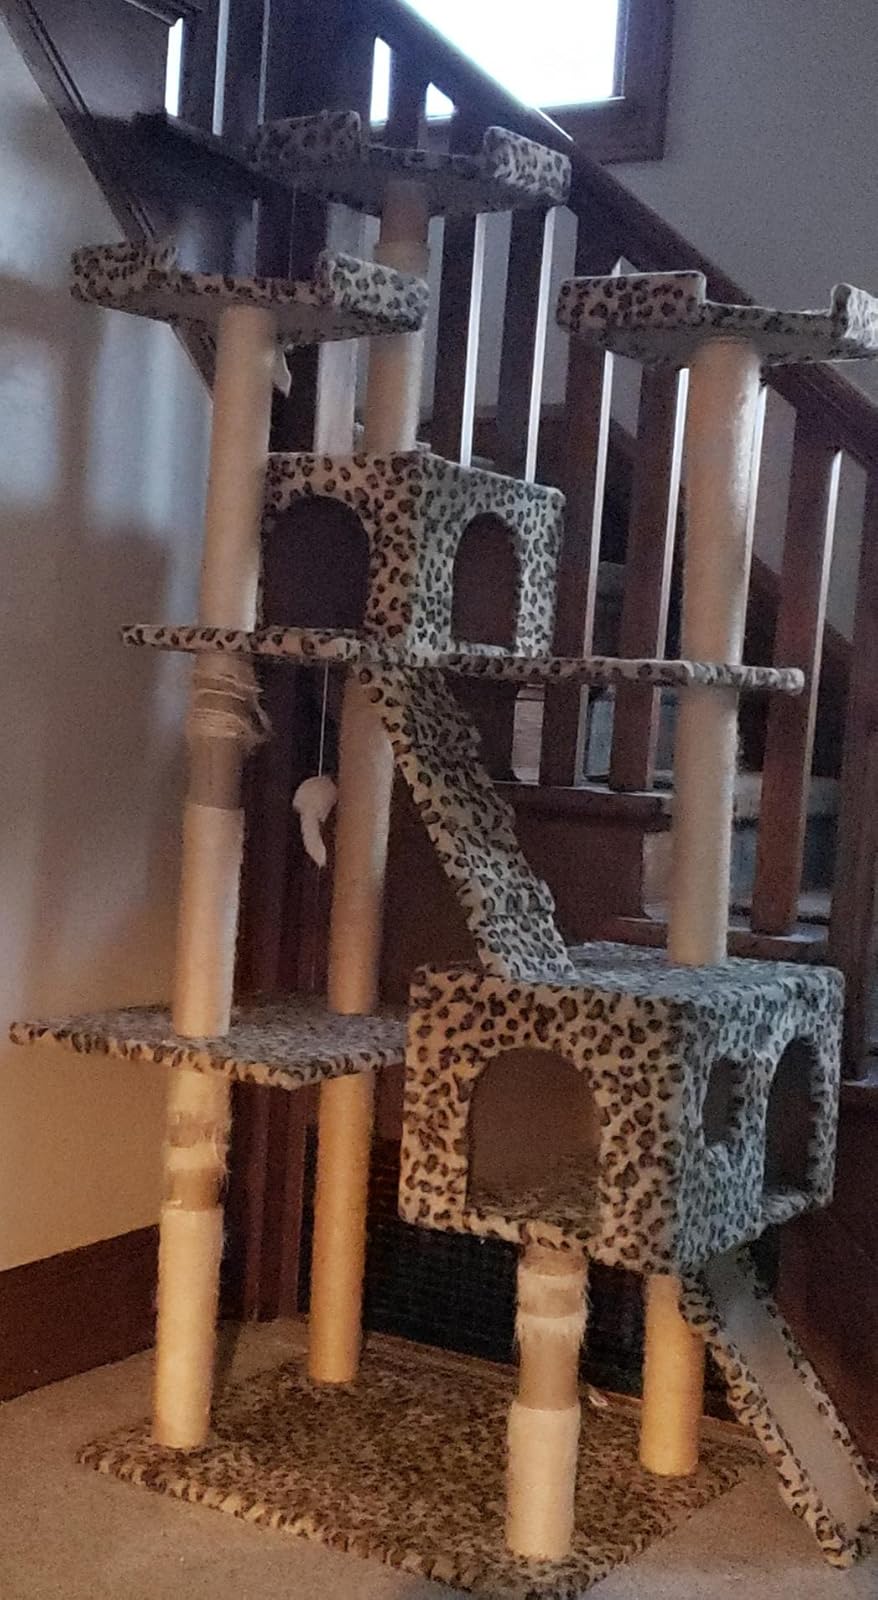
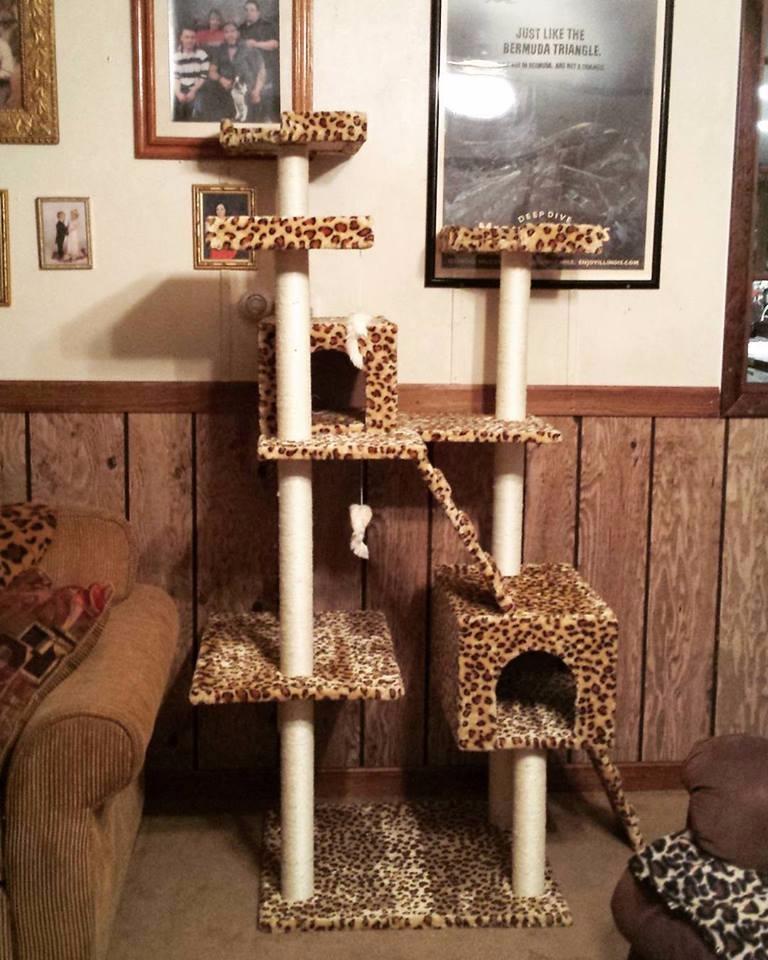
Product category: items_cat tree
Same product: yes